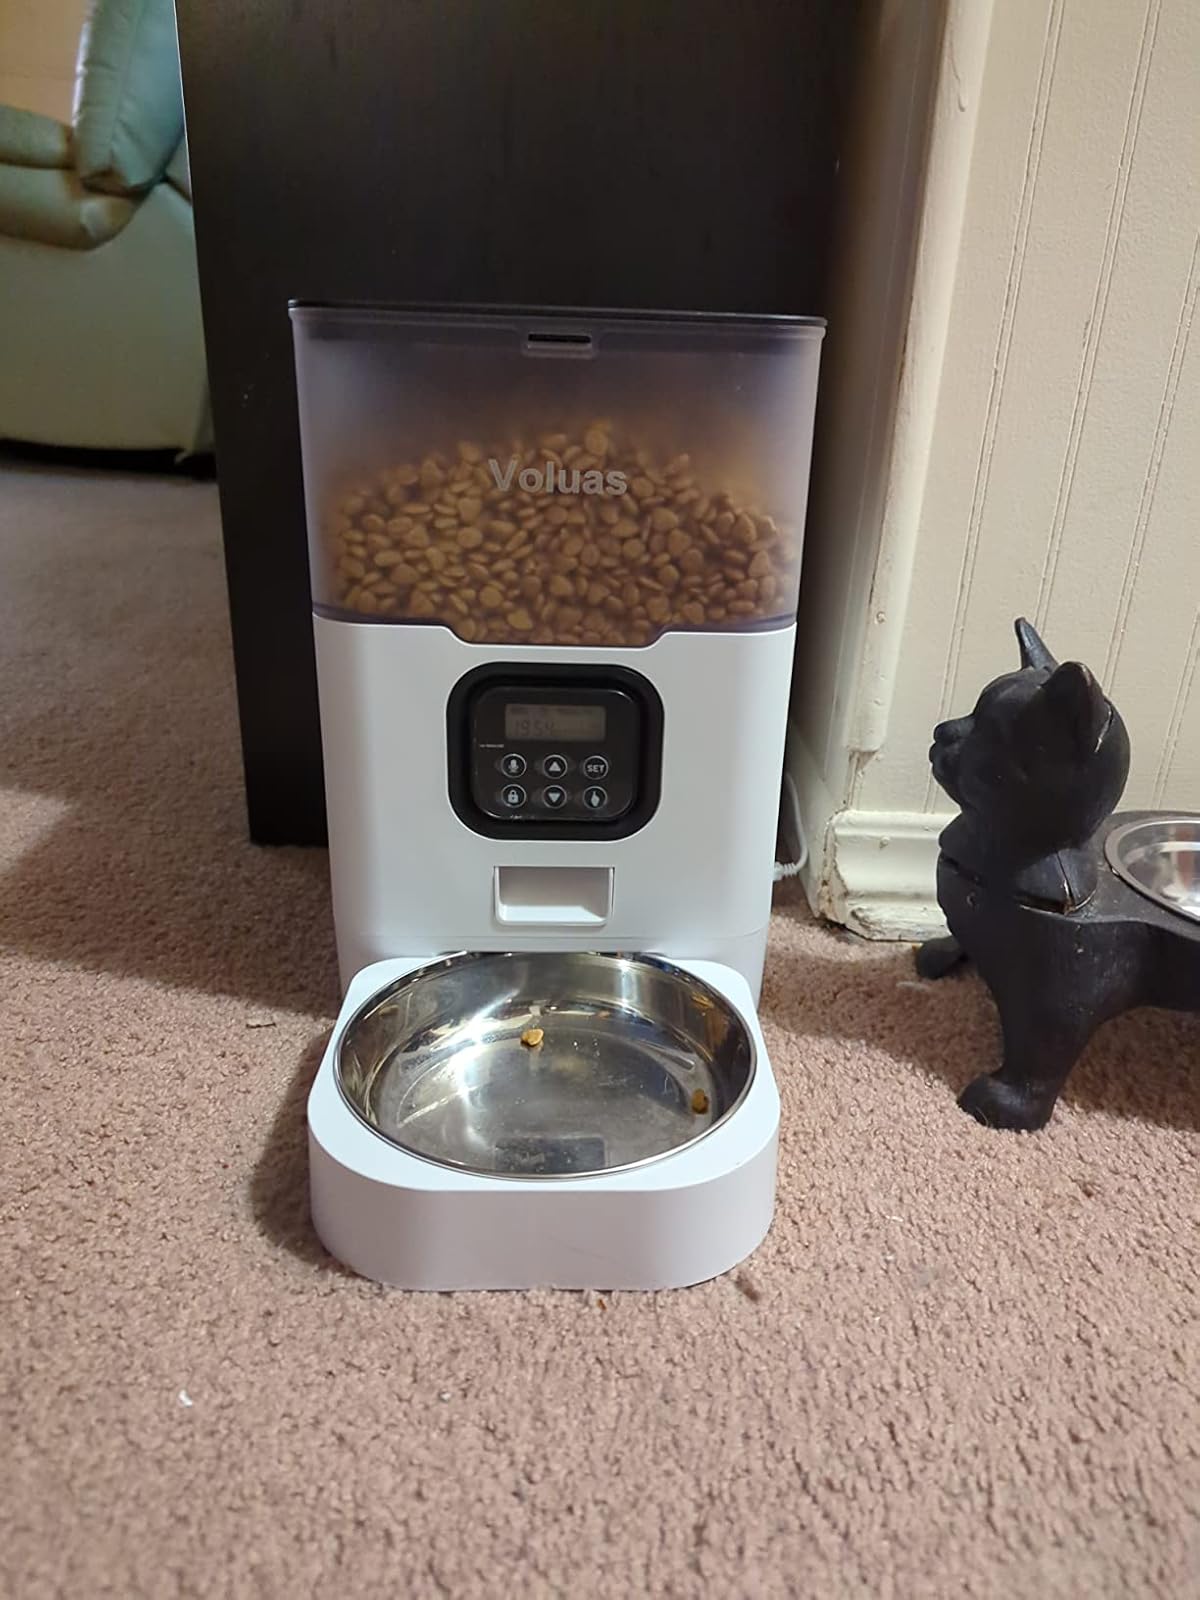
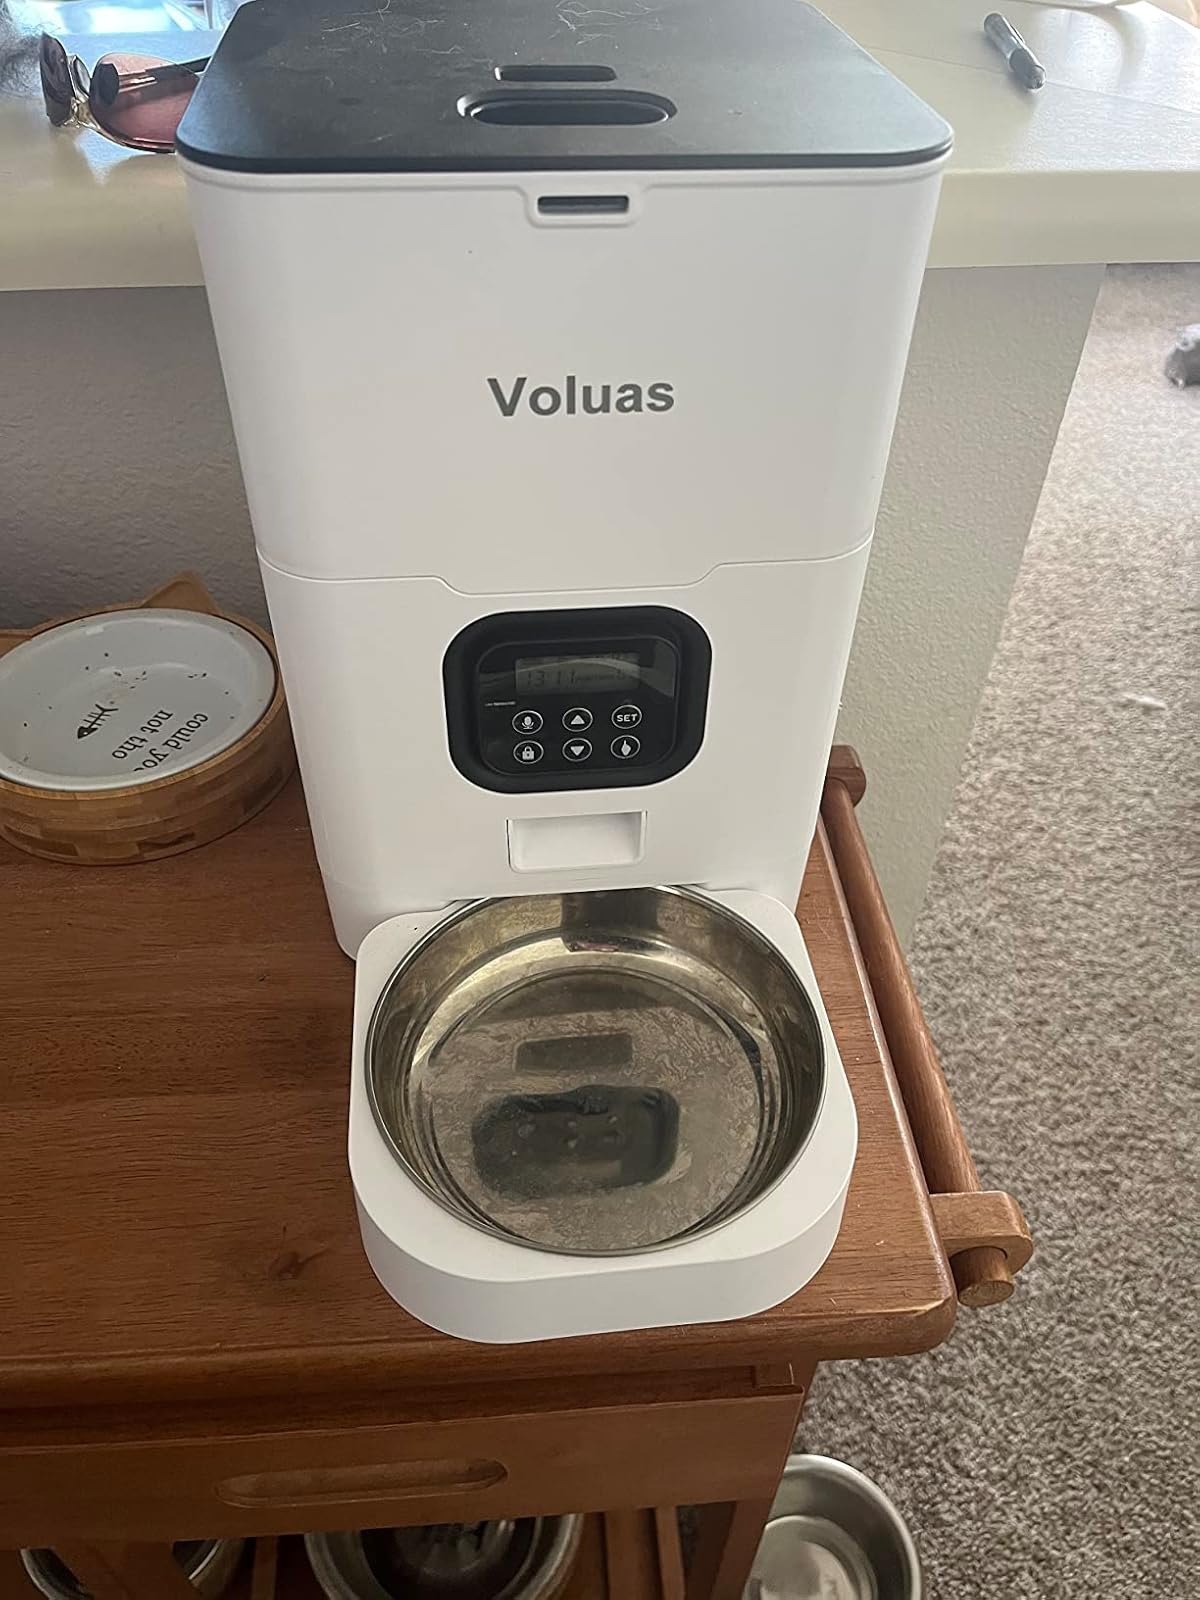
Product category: items_feeder
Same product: no